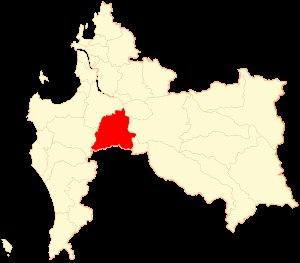
Nacimiento est une ville et une commune du Chili faisant partie de la Province de Biobío, elle-même rattachée à la Région du Biobío. En 2012, la population de la commune s'élevait à 26 828 habitants. La superficie de la commune est de 935 km².